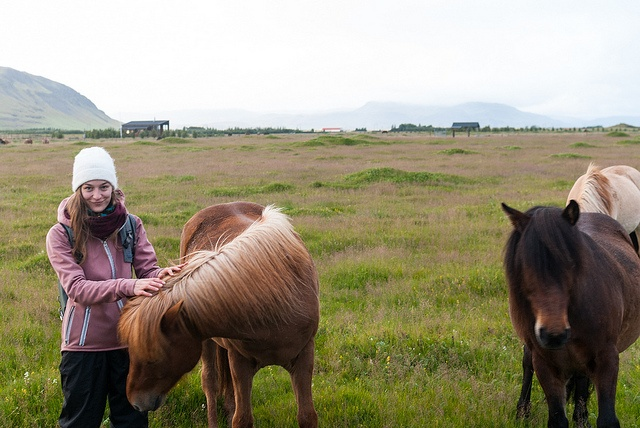
a woman stands next to some horses
a woman is petting a small horse in a field
A girl is petting a horse out in a field.
A woman pets a Shetland pony while a few other long-haired ponies stand around.
A woman standing in a field with three ponies.